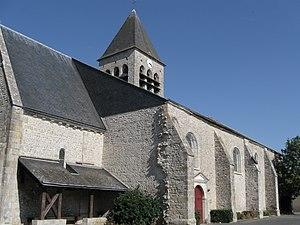
Cet article recense les monuments historiques français classés en 1922.
La liste des monuments historiques du Loiret recense les monuments historiques situés dans le département français du Loiret.
L’église Saint-Georges est une église française située à Bou dans le département du Loiret et la région Centre-Val de Loire.